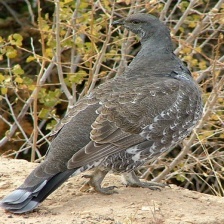
Species: BLUE GROUSE
Scientific name: DENDRAGAPUS OBSCURUS
ImageNet parent category: black_grouse